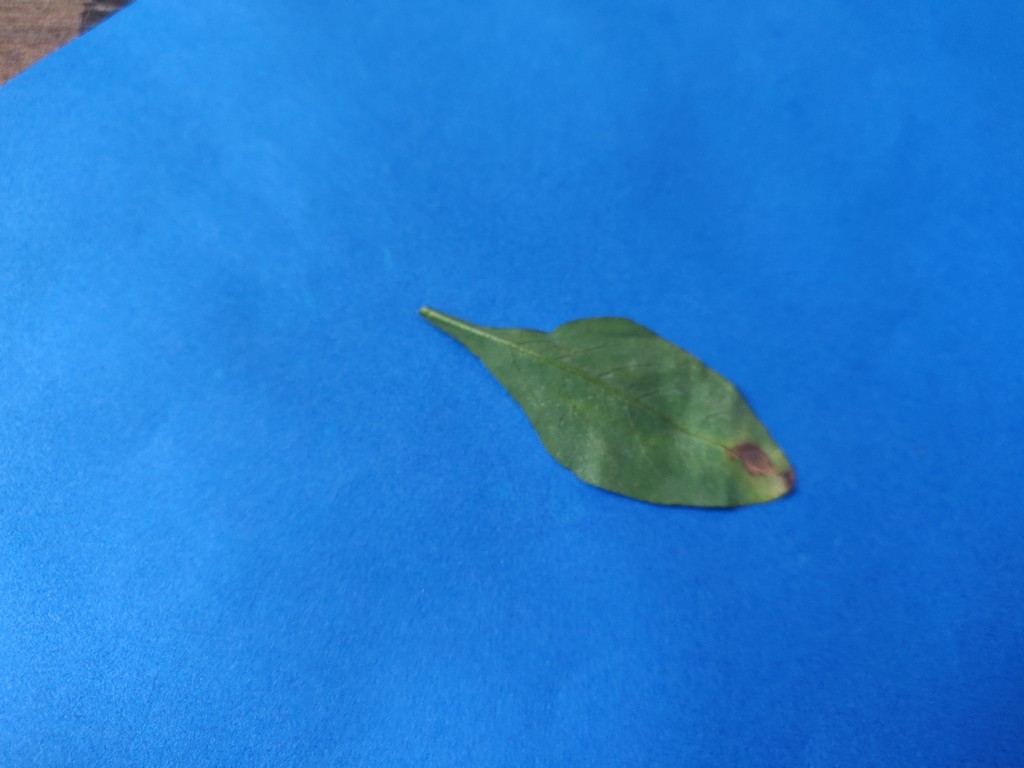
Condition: Unhealthy
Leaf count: single
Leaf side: back